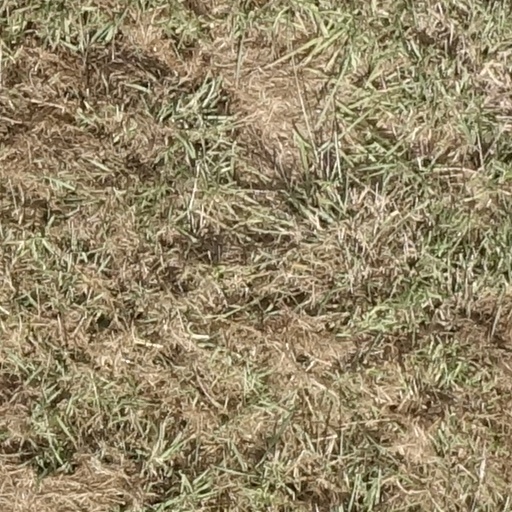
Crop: sorghum